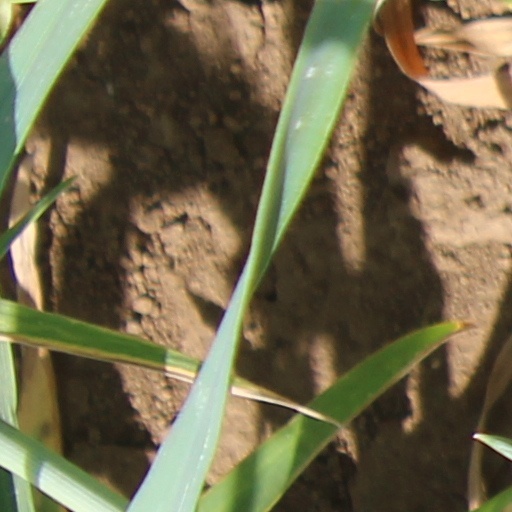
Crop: wheat